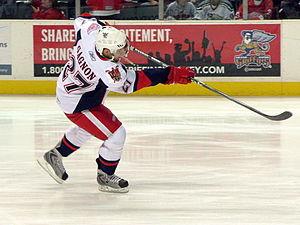
Aaron Gagnon est un joueur professionnel canadien de hockey sur glace.